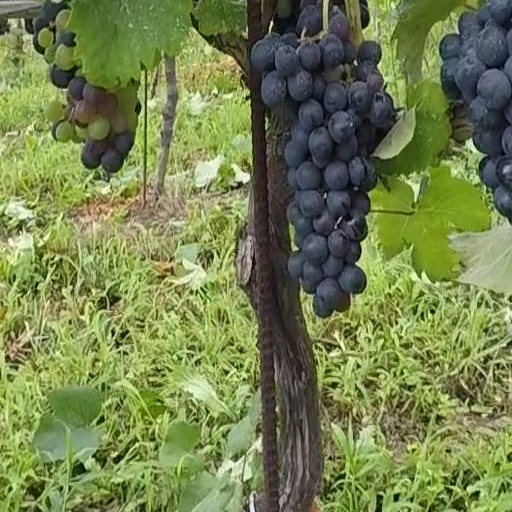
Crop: grape